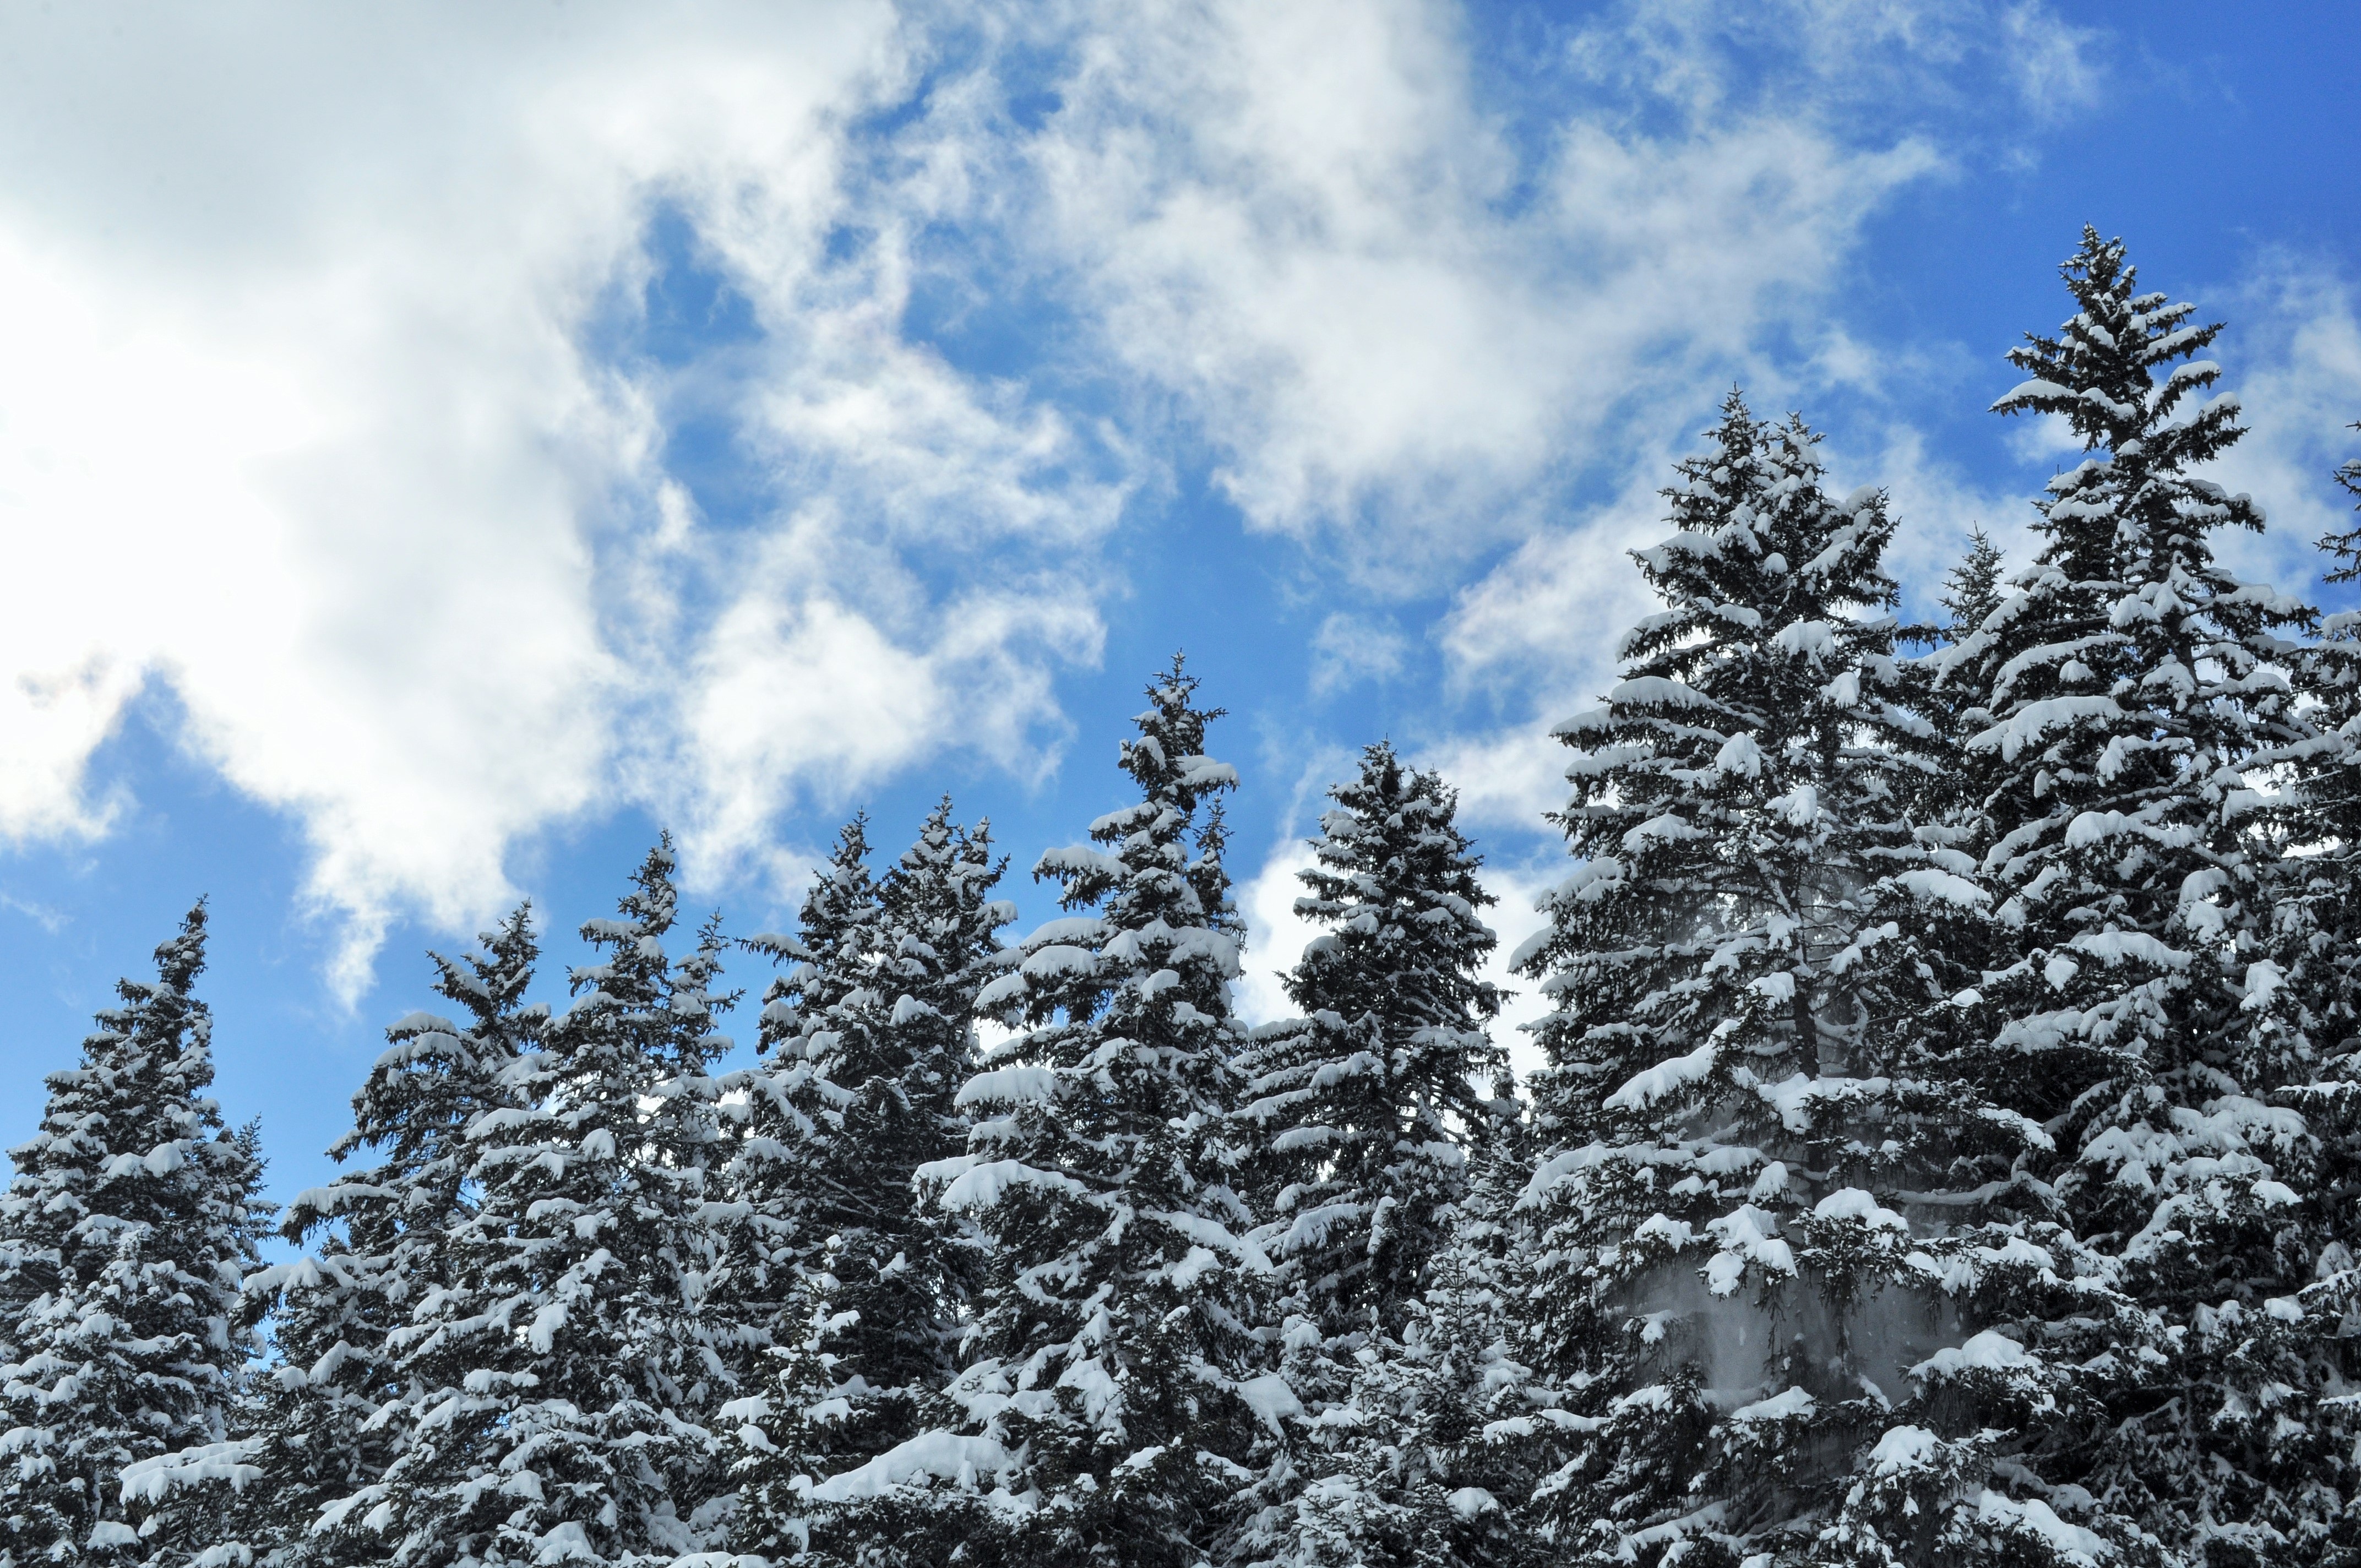
landscape, tree, nature, forest, wilderness, branch, mountain, snow, winter, plant, sky, white, frost, mountain range, france, weather, snowy, fir, season, summit, conifer, mountaineering, winter landscape, clouds, chair lift, spruce, alps, ski, ecosystem, freezing, high alps, biome, haute savoie, courchevel, les 3 vall es, woody plant, mountainous landforms, temperate coniferous forest